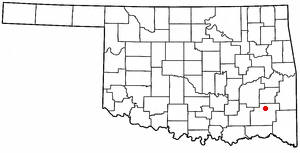
La ville américaine de Clayton est située dans le comté de Pushmataha, dans l’État d’Oklahoma. Lors du recensement de 2000, elle comptait 719 habitants.